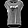
Label: T - shirt / top